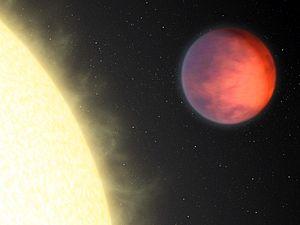
Upsilon Andromedae b ou Saffar est une exoplanète située à 44 années-lumière du Soleil, dans la constellation d'Andromède, une dizaine de degrés à l'est de la Galaxie d'Andromède. C'est la planète orbitant le plus près d'upsilon Andromedae A, une étoile de la séquence principale de type spectral F8V, d'environ 1,3 masse solaire et 3,3 milliards d'années, donc semblable au Soleil mais plus jeune, plus massive et plus lumineuse.